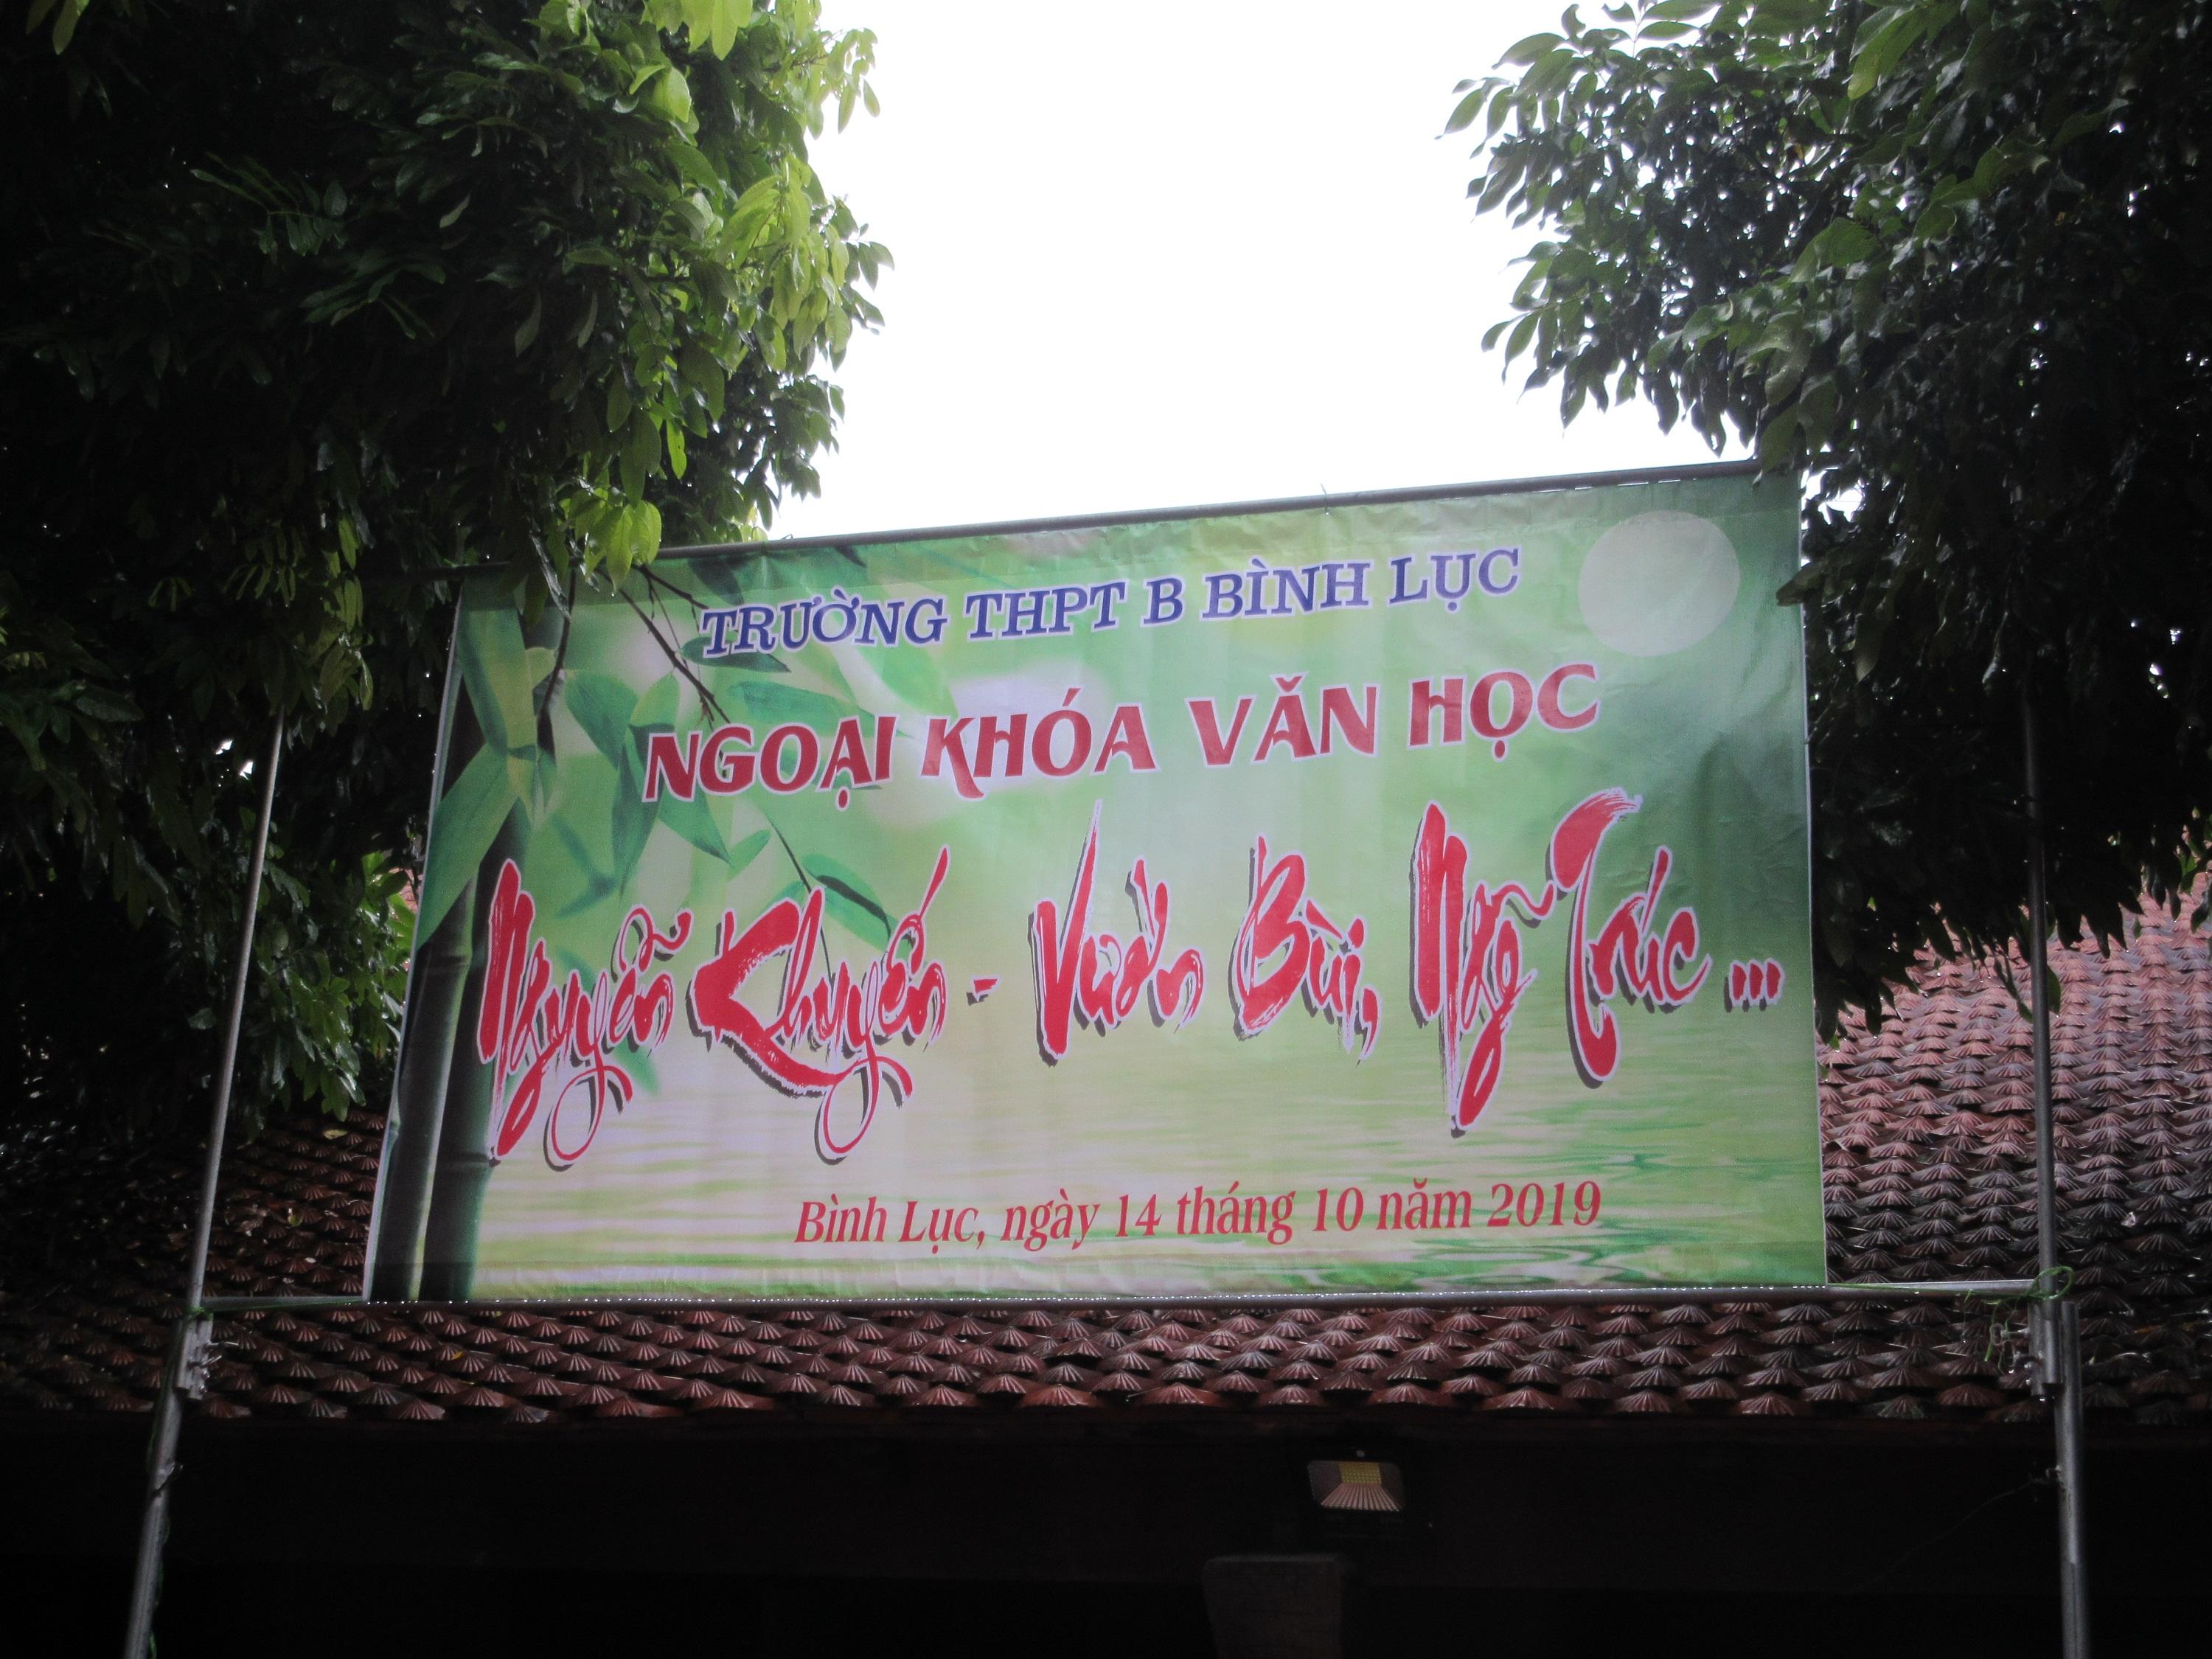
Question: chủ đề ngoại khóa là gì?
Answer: là: nguyễn khuyến-vườn bùi, ngõ trúc...